157th Fighter Squadron

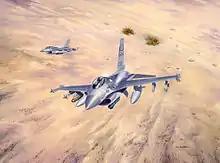
Swamp Foxes in Operation Desert Storm, Air National Guard Art, 1992

In the early 1980s, the South Carolina congressional delegation in Congress, led by Senators Strom Thurmond and Ernest Hollings, pressured the Department of Defense to upgrade Army and Air National Guard units with front line equipment to better supplement the Active Duty forces as part of the "Total Force" concept. Specifically, Thurmond and Hollings wanted the Air Force to equip the South Carolina ANG with the new F-16 Fighting Falcon, which was, as the time, just being introduced into the active duty force of Tactical Air Command. Beginning in July 1983, some of the initial Block 1 and Block 5 F-16As were transferred to the 169th Tactical Fighter Group, being the first Air National Guard unit to receive the aircraft. Its A-7Ds were subsequently reassigned to other Air National Guard units. Later, Block 10 F-16A/B were delivered by the Air Force to the 157th TFS. By the mid eighties all the F-16s received by the 169th had undergone Pacer Loft modification bringing them up to the same block 10 standard.